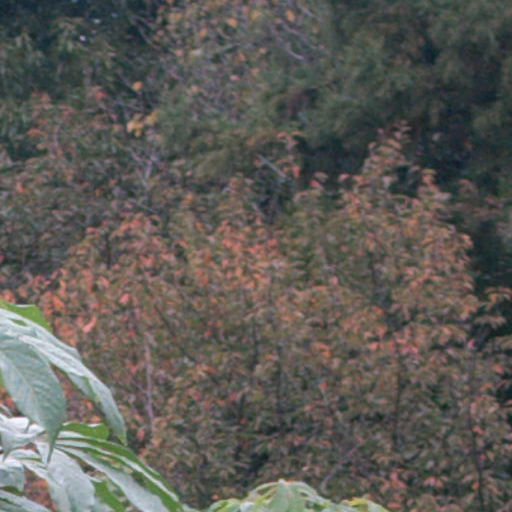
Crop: cassava